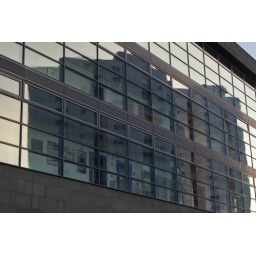
325/365Find or make a reflection in a window today and shoot through it to create a layered composition.Houses doors and windows